Johannes von Gmünd

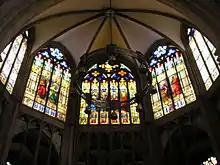
Basel Minster: clerestory was restored after the earthquake of 1356.

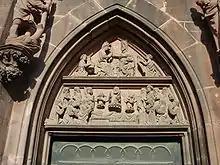
South portal of the Freiburg Minster.

Johannes von Gmünd (1320–30 – after 1359) was a German Gothic architect and construction foreman who probably belonged to the Parler family.